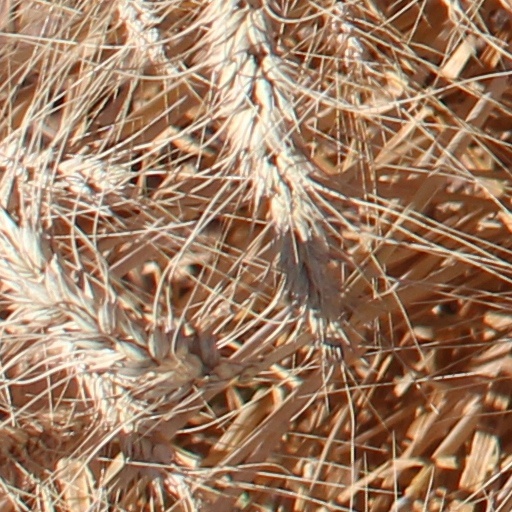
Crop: wheat